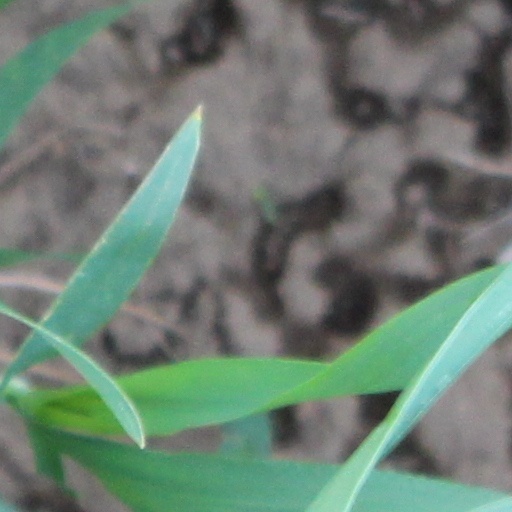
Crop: wheat